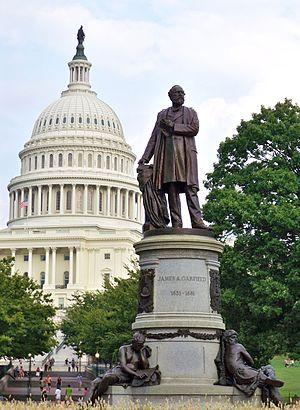
L’assassinat de James A. Garfield, 20ᵉ président des États-Unis, se produit le 2 juillet 1881 à Washington, D.C.. C'est à la gare de la Sixième rue, à neuf heures et demie du matin que Charles J. Guiteau tire sur James Abram Garfield, moins de quatre mois après le début de son mandat. Garfield meurt onze semaines plus tard, des suites de ses blessures et de soins médicaux inadaptés, le 19 septembre 1881.